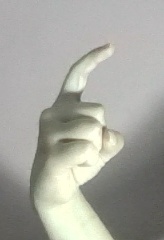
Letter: ra